Red imported fire ant

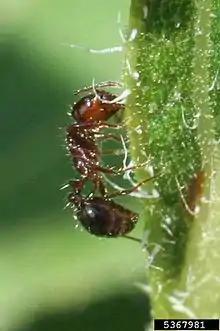
Worker foraging on a common sunflower ("Helianthus annuus")

Colonies of the red imported fire ant have tunneling surfaces that protrude out of the surfaces where workers forage. These areas of protrusion tend to be within their own territory, but greater ant colonisation can affect this. Tunnels are designed to allow effective body, limb and antennae interactions with walls, and a worker can also move exceptionally fast inside them (more than nine bodylengths per second). The holes exit out of any point within the colony's territory, and foraging workers may need to travel half a metre to reach the surface. Assuming the average forager travels 5 m, over 90% of foraging time is inside the tunnels during the day and rarely at night. Workers forage in soil temperatures reaching and surface temperatures of . Workers exposed to temperatures of are at risk of dying from the heat. The rate of workers foraging drops rapidly by autumn, and they rarely emerge during winter. This may be due to the effects of soil temperature, and a decreased preference for food sources. These preferences only decrease when brood production is low. In the northern regions of the United States, areas are too cold for the ant to forage, but in other areas such as Florida and Texas, foraging may occur all year round. When it is raining, workers do not forage outside, as exit holes are temporarily blocked, pheromone trails are washed away, and foragers may be physically struck by the rain. The soil's moisture may also affect the foraging behaviour of workers.